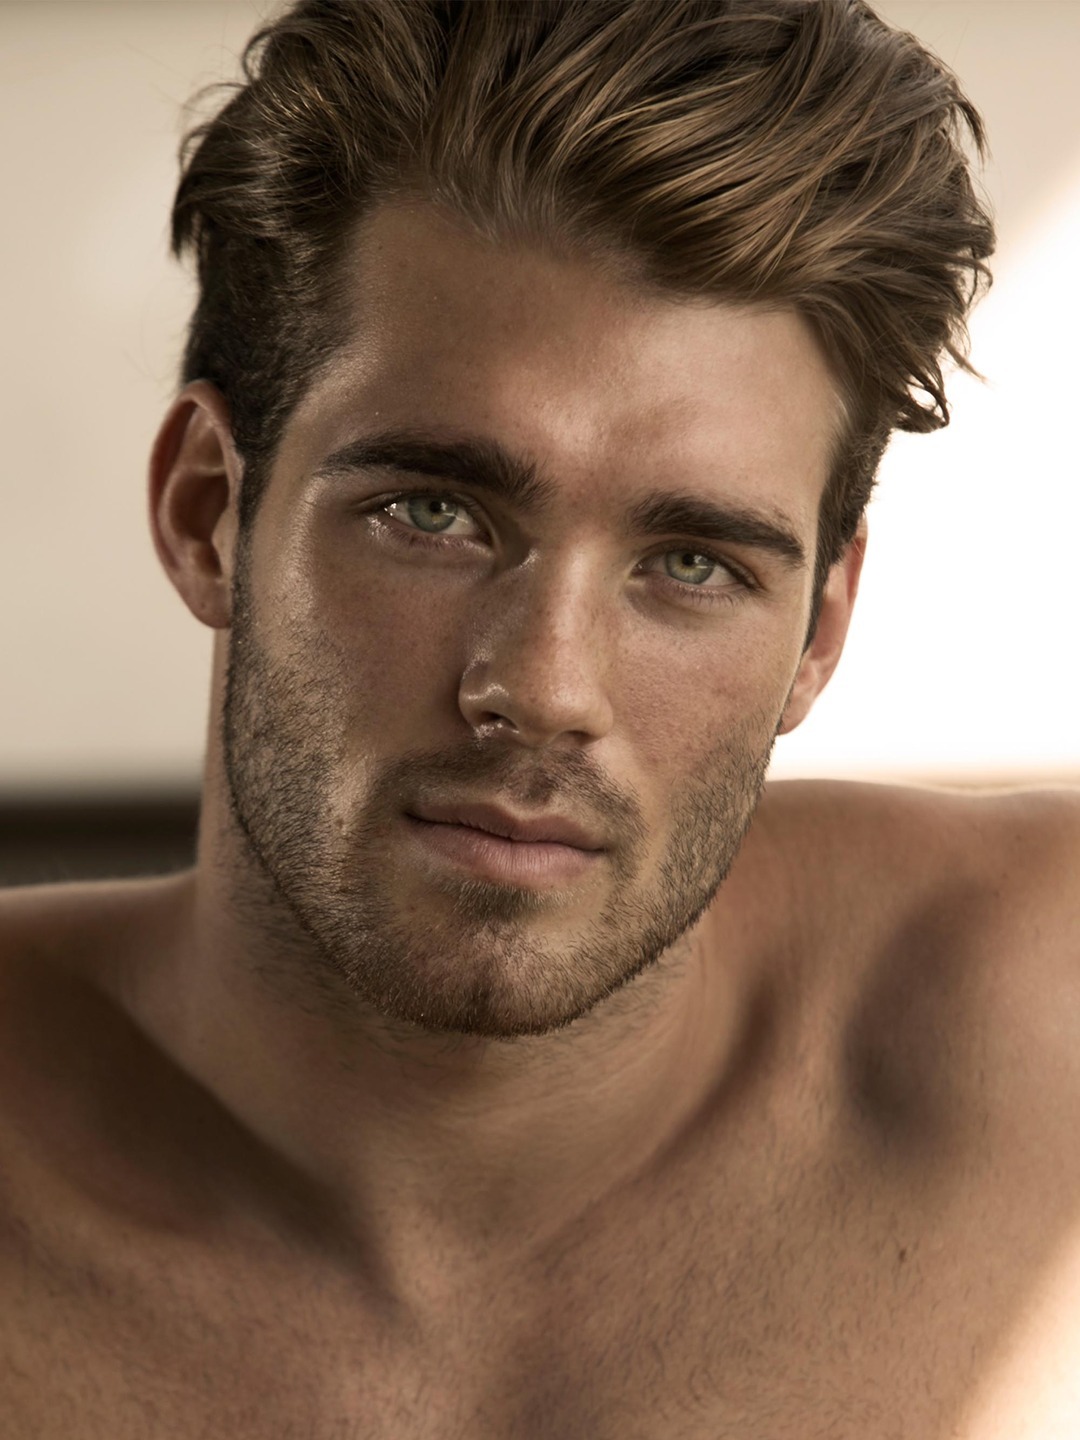
Gender: men